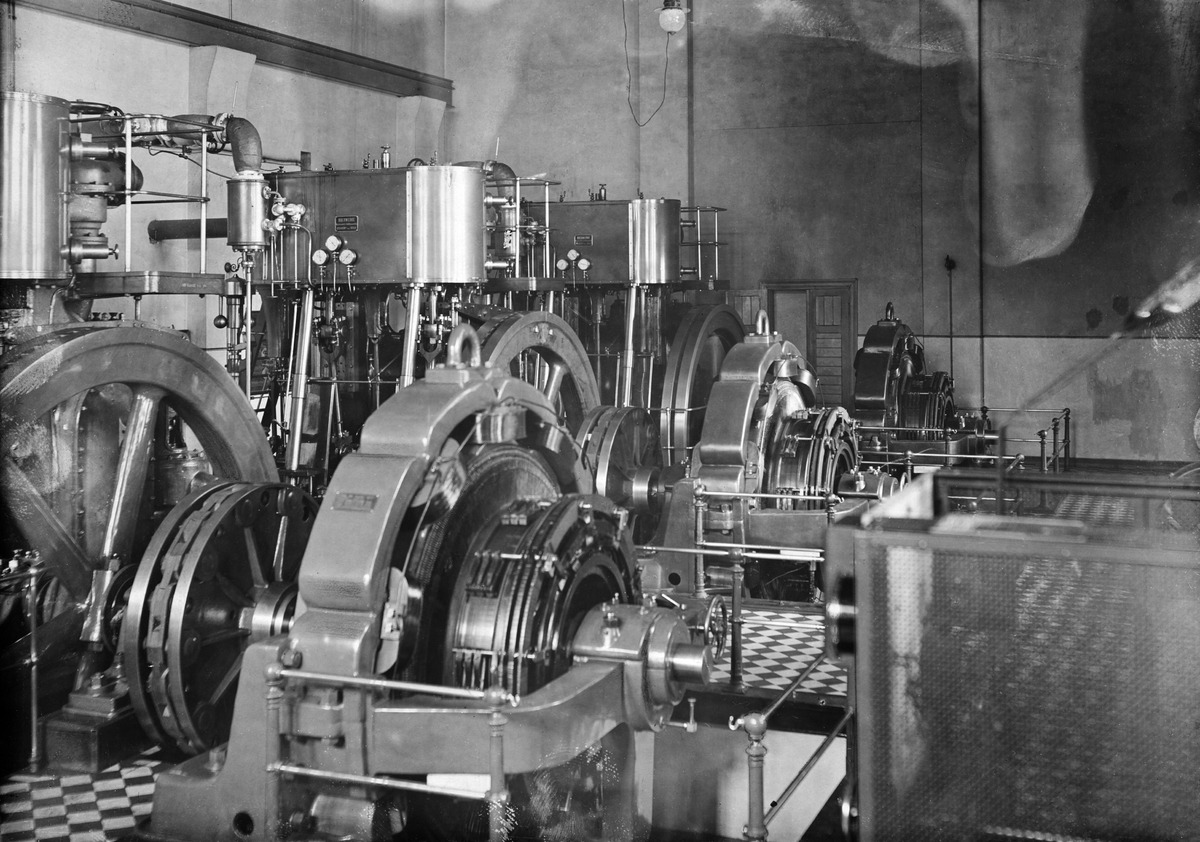
Sisäkuva Raitiotie- ja Omnibusosakeyhtiön sähkövoimalaitoksesta Hakaniemessä
sisällön kuvaus: Sisäkuva Raitiotie- ja Omnibusosakeyhtiön sähkövoimalaitoksesta Hakaniemessä. mustavalkoinen
Kuvaaja: Sundström, Eric, valokuvaaja
Ajankohta: kuvausaika 1913
Paikka: Suomi, Uusimaa, Helsinki, Siltasaari Helsinki, Itäinen Viertotie. Toinen Linja
Aiheet: Helsingin Raitiotie- ja Omnibus Osakeyhtiö HRO - Spårvägs- och Omnibus Aktiebolaget i Helsingfors, raideliikenne, raitioliikenne, energiantuotantolaitokset, voimalat, generaattorit, sähkögeneraattorit, liikenne, joukkoliikenne, julkiset palvelut